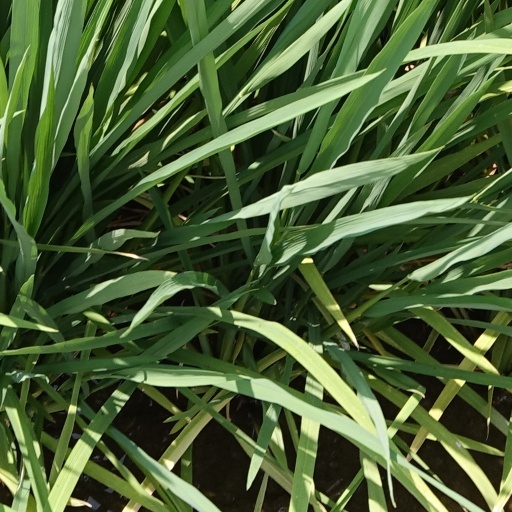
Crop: rice